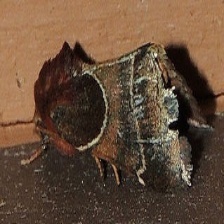
Species: ARCIGERA FLOWER MOTH